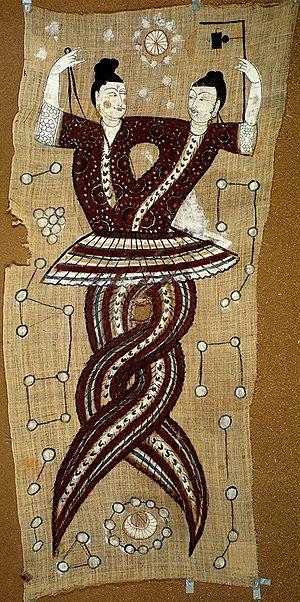
La mythologie chinoise a pu être connue grâce à la découverte de textes datant essentiellement de la dynastie Han. La plus importante source est le Shanhaijing « Livre des Monts et des Mers ». N’ayant guère plus de 2000 ans d’âge, ces écrits peuvent être considérés comme récents. De plus, ils ont été rédigés par des lettrés qui ont parfois réinterprété la mythologie conformément à leurs conceptions philosophiques. Ils ont ainsi transformé certains dieux en d' importants souverains vertueux ou mauvais dont le règne s'est déroulé à une époque très ancienne. Il n'y avait pas en Chine Ancienne d'écrivains qui se sont consacrés à transcrire les mythes, émergés de la tradition orale. Il existe ainsi de nombreuses versions dont le contenu général est semblable, mais où il y a des différences significatives dans les détails.
Nuwa est un personnage de la mythologie chinoise dont l’origine remonte à l’Antiquité. Déesse créatrice, elle a façonné les premiers hommes avec de la glaise, leur a donné le pouvoir de procréer, a réparé le ciel brisé. On lui prête souvent un corps de serpent. Elle forme un couple avec son frère Fuxi. À partir des Tang, ils sont présentés comme les inventeurs des rites du mariage, dont elle est la patronne. Elle est également donneuse d’enfants.
L'histoire de la racine carrée commence autour du XXᵉ siècle av. J.-C.. Sa première représentation connue date du XVIIᵉ siècle av. J.-C.. La valeur de la racine carrée de deux a été calculée de manière approchée en Inde au VIIIᵉ siècle av. J.-C. et en Chine durant le IIᵉ siècle av. J.-C.. Entre ces deux périodes, les grecs démontrent son irrationalité.
Fuxi, Fo Hi ou Fu Hsi est un personnage mythique de la mythologie chinoise dont l’origine remonte à l’antiquité, héros civilisateur, chef du peuple Huaxia, fondateur de la médecine traditionnelle chinoise, créateur de caractères chinois, et le premier dieu des trois Augustes. Il apparait aussi sous les noms de Paoxi, Mixi, Taihao, Baoxi, Fuxi，Xihuang, Huangxi, Fuxi. Les textes les plus anciens qui enregistrent le mythe de Fuxi sont écrits à l'époque de Royaumes combattants et de Han occidentaux. Fuxi est né à Chengji, à l'ouest de la Chine aujourd'hui. Il vivait à l'époque néolithique. Les Chants de Chu mentionnent son mariage avec sa sœur Nuwa, le deuxième dieu des trois Augustes, dieu qui donne naissance aux êtres humains. Dès la dynastie de Tang, Fuxi et son épouse Nuwa sont présentés comme les inventeurs des rites du mariage. Selon Shiji de Sima Qian, Fuxi et Nuwa sont représentés avec les bustes d'être humain et les corps de serpent. Il a inventé le Bagua, concept dans la philosophie fondamentale en ancienne Chine, utilisé dans le Taoïsme et le Yi Jing.
Les trois augustes et les cinq empereurs sont les dieux et rois légendaires qui auraient régné en Chine avant la dynastie Xia.